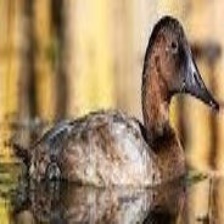
Species: CANVASBACK
Scientific name: AYTHYA VALISINERIA
ImageNet parent category: drake